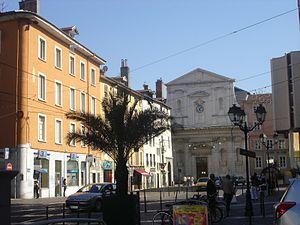
Chapelle de l'ancien collège des Jésuites, aujourd'hui lycée Stendhal, Grenoble (Isère, France).